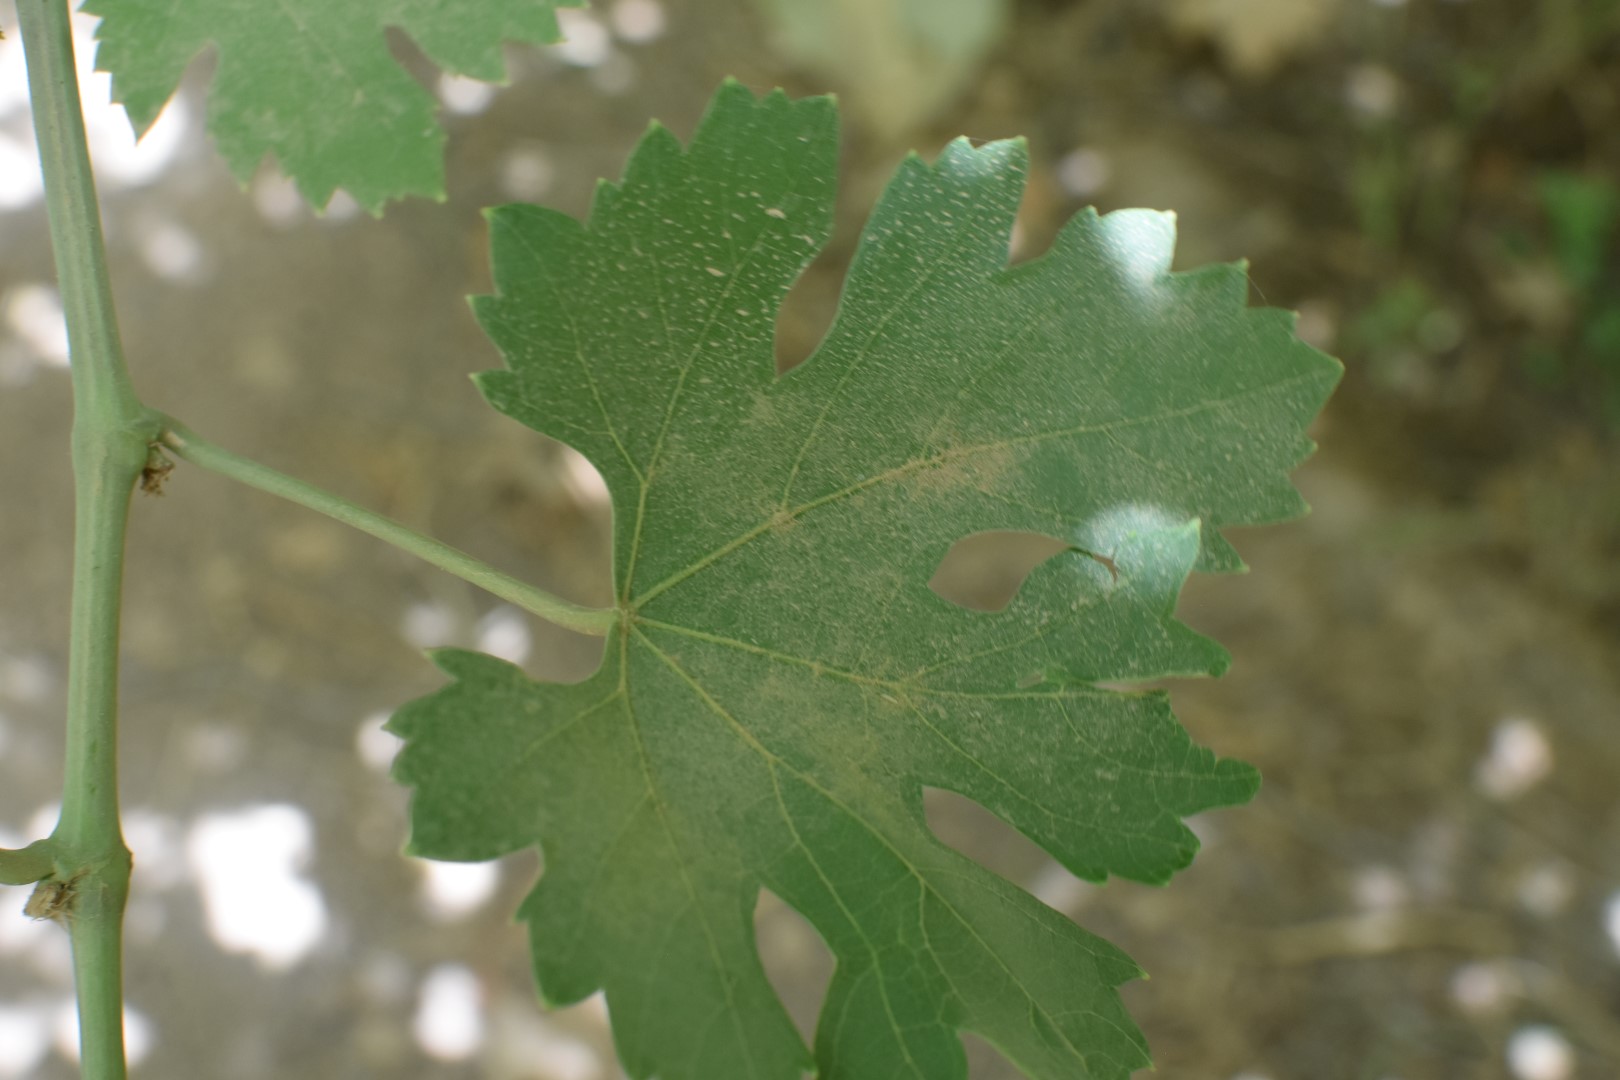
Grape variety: Riasi